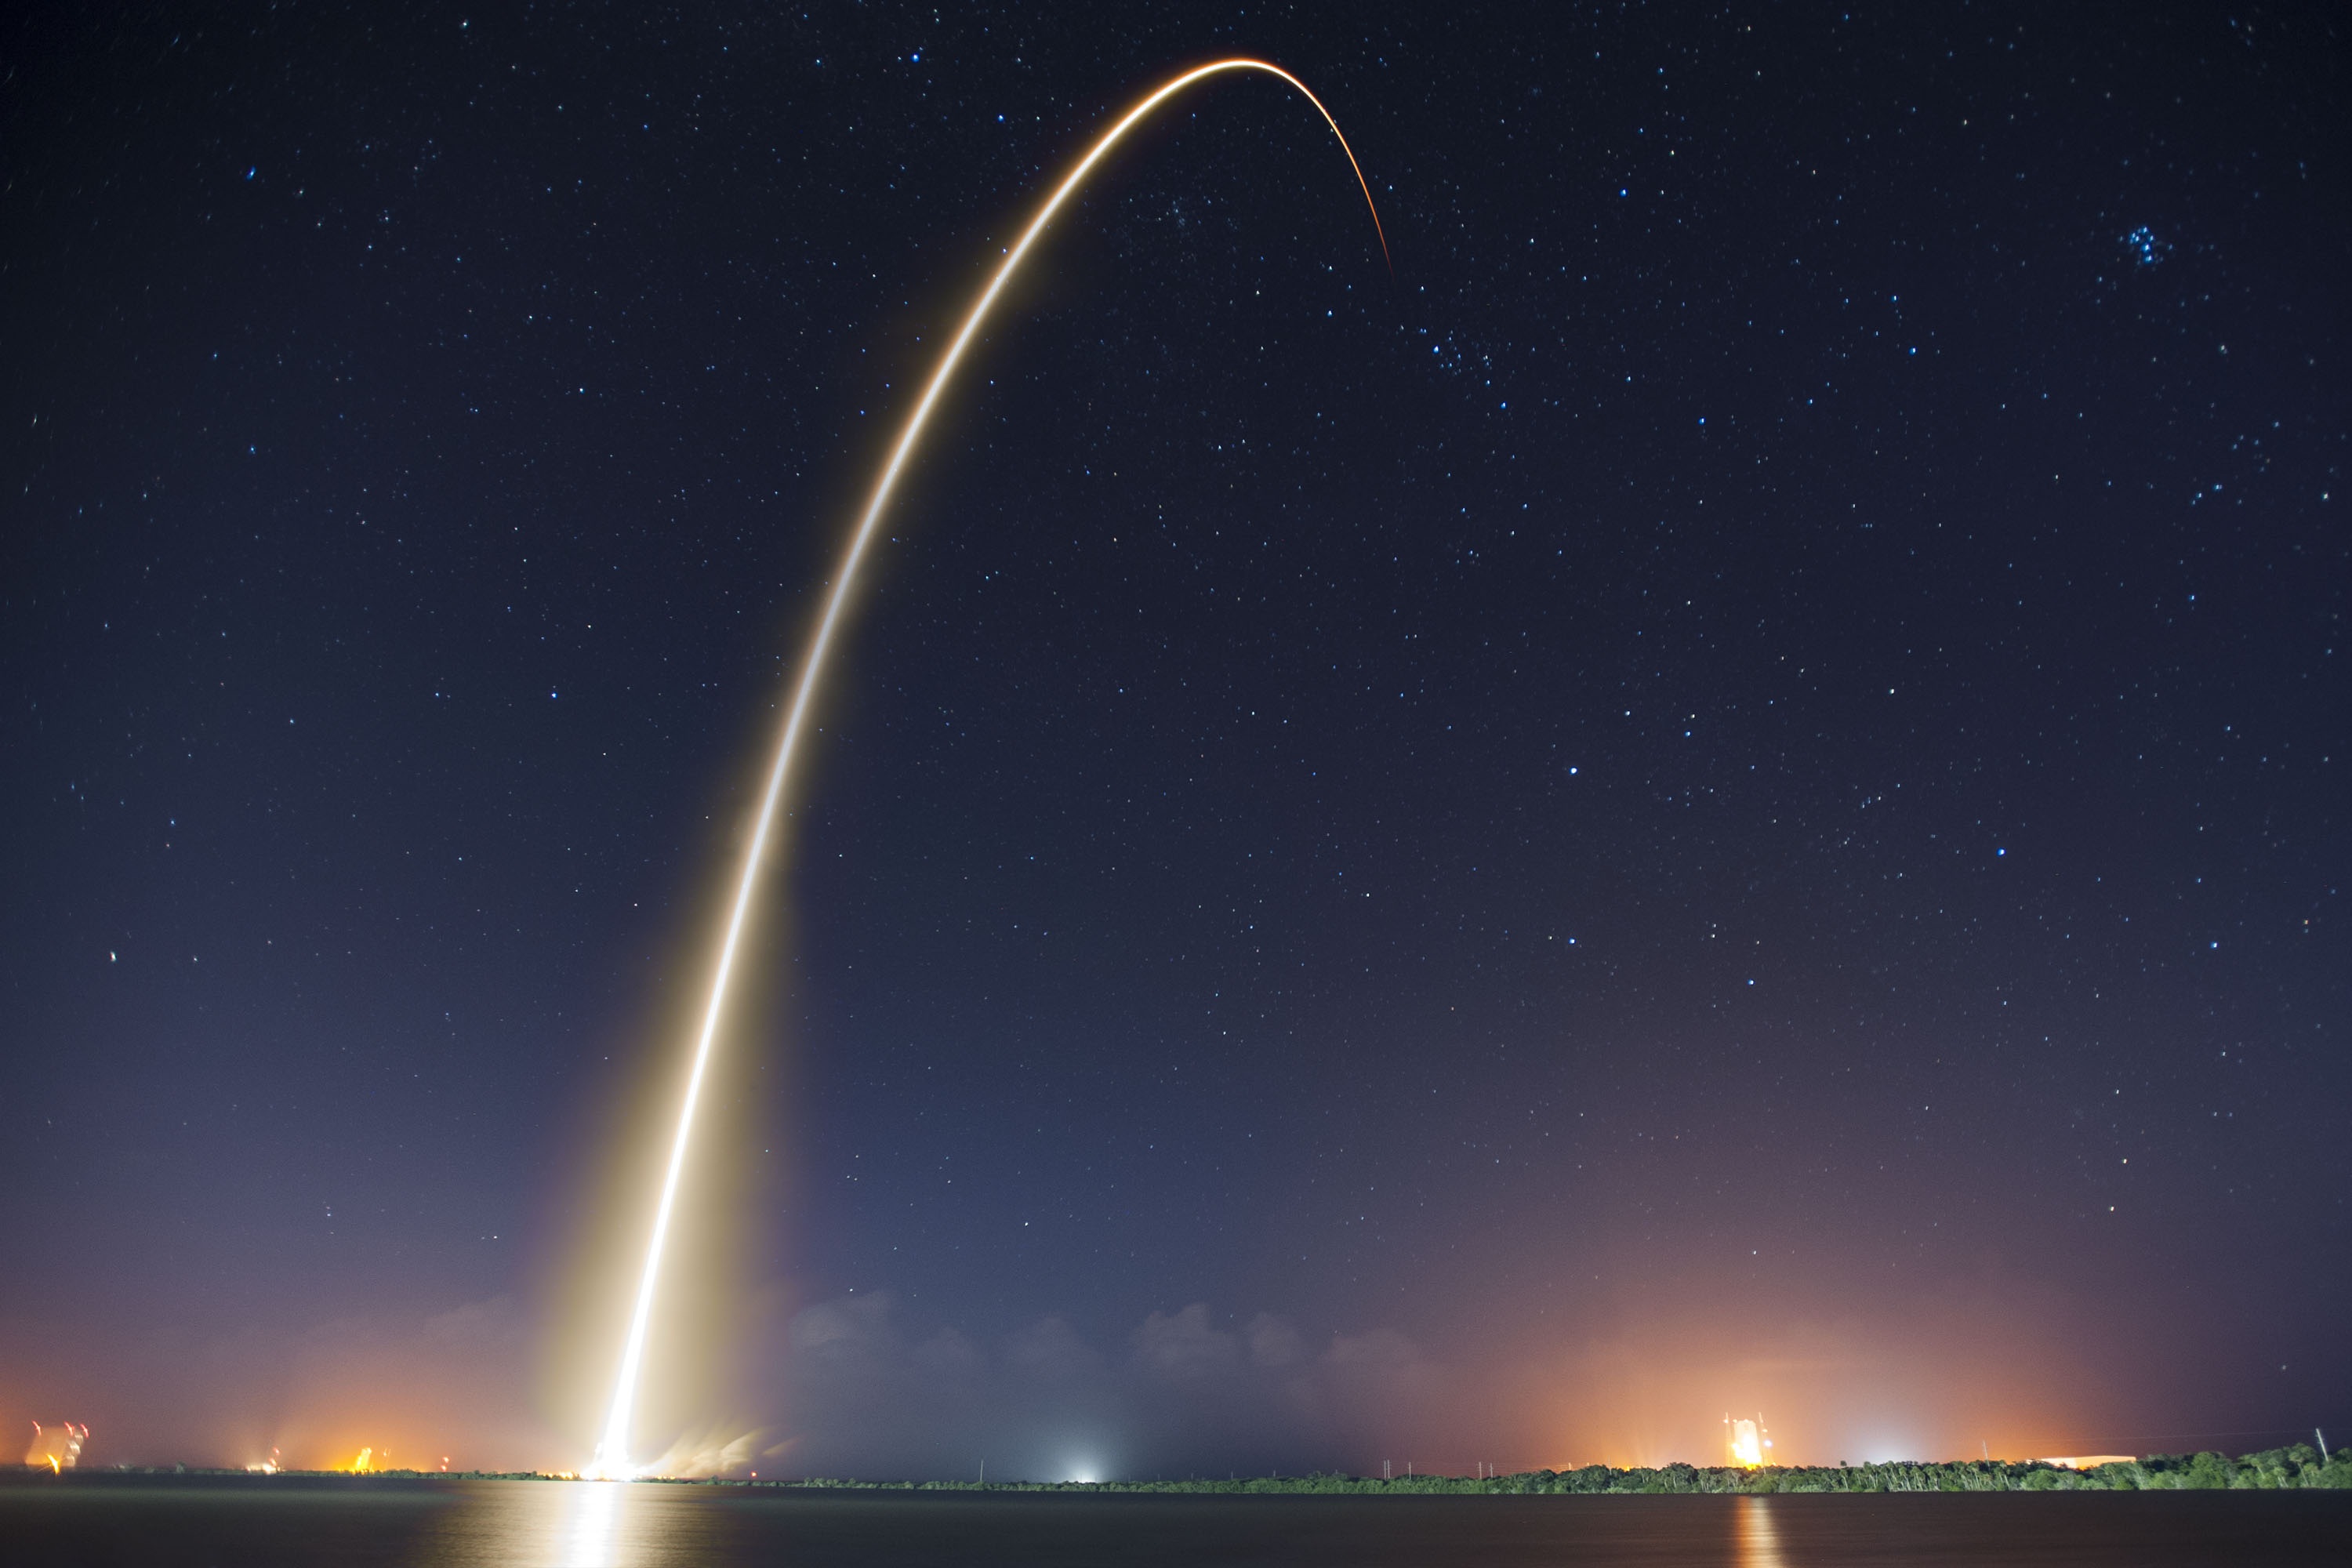
sky, night, star, atmosphere, flying, transportation, transport, vehicle, space, speed, rocket, outer space, launch, power, astronomy, rocket launch, flames, spaceship, fuel, countdown, cape canaveral, spacecraft, launch pad, missile, astronomical object, spacex, propulsion, lift off, rocket engine, trajectory